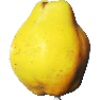
Label: Quince 1